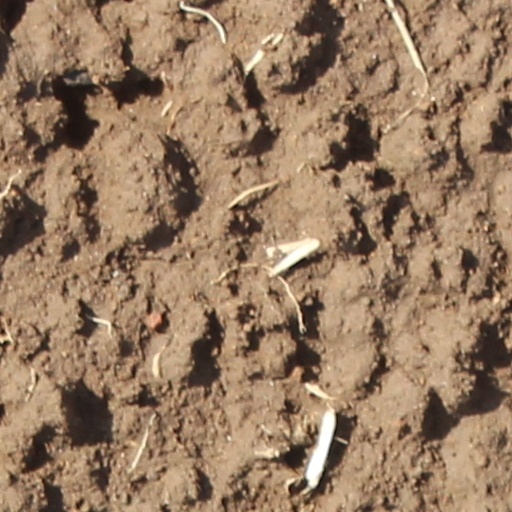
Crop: wheat